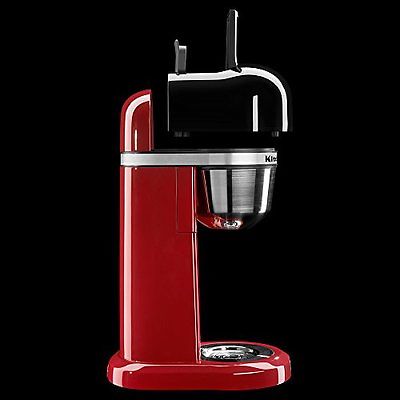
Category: coffee maker